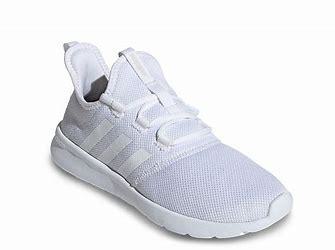
Brand: Adidas
Model: Cloudfoam Pure 2